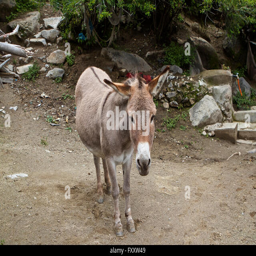
animal looking at the camera